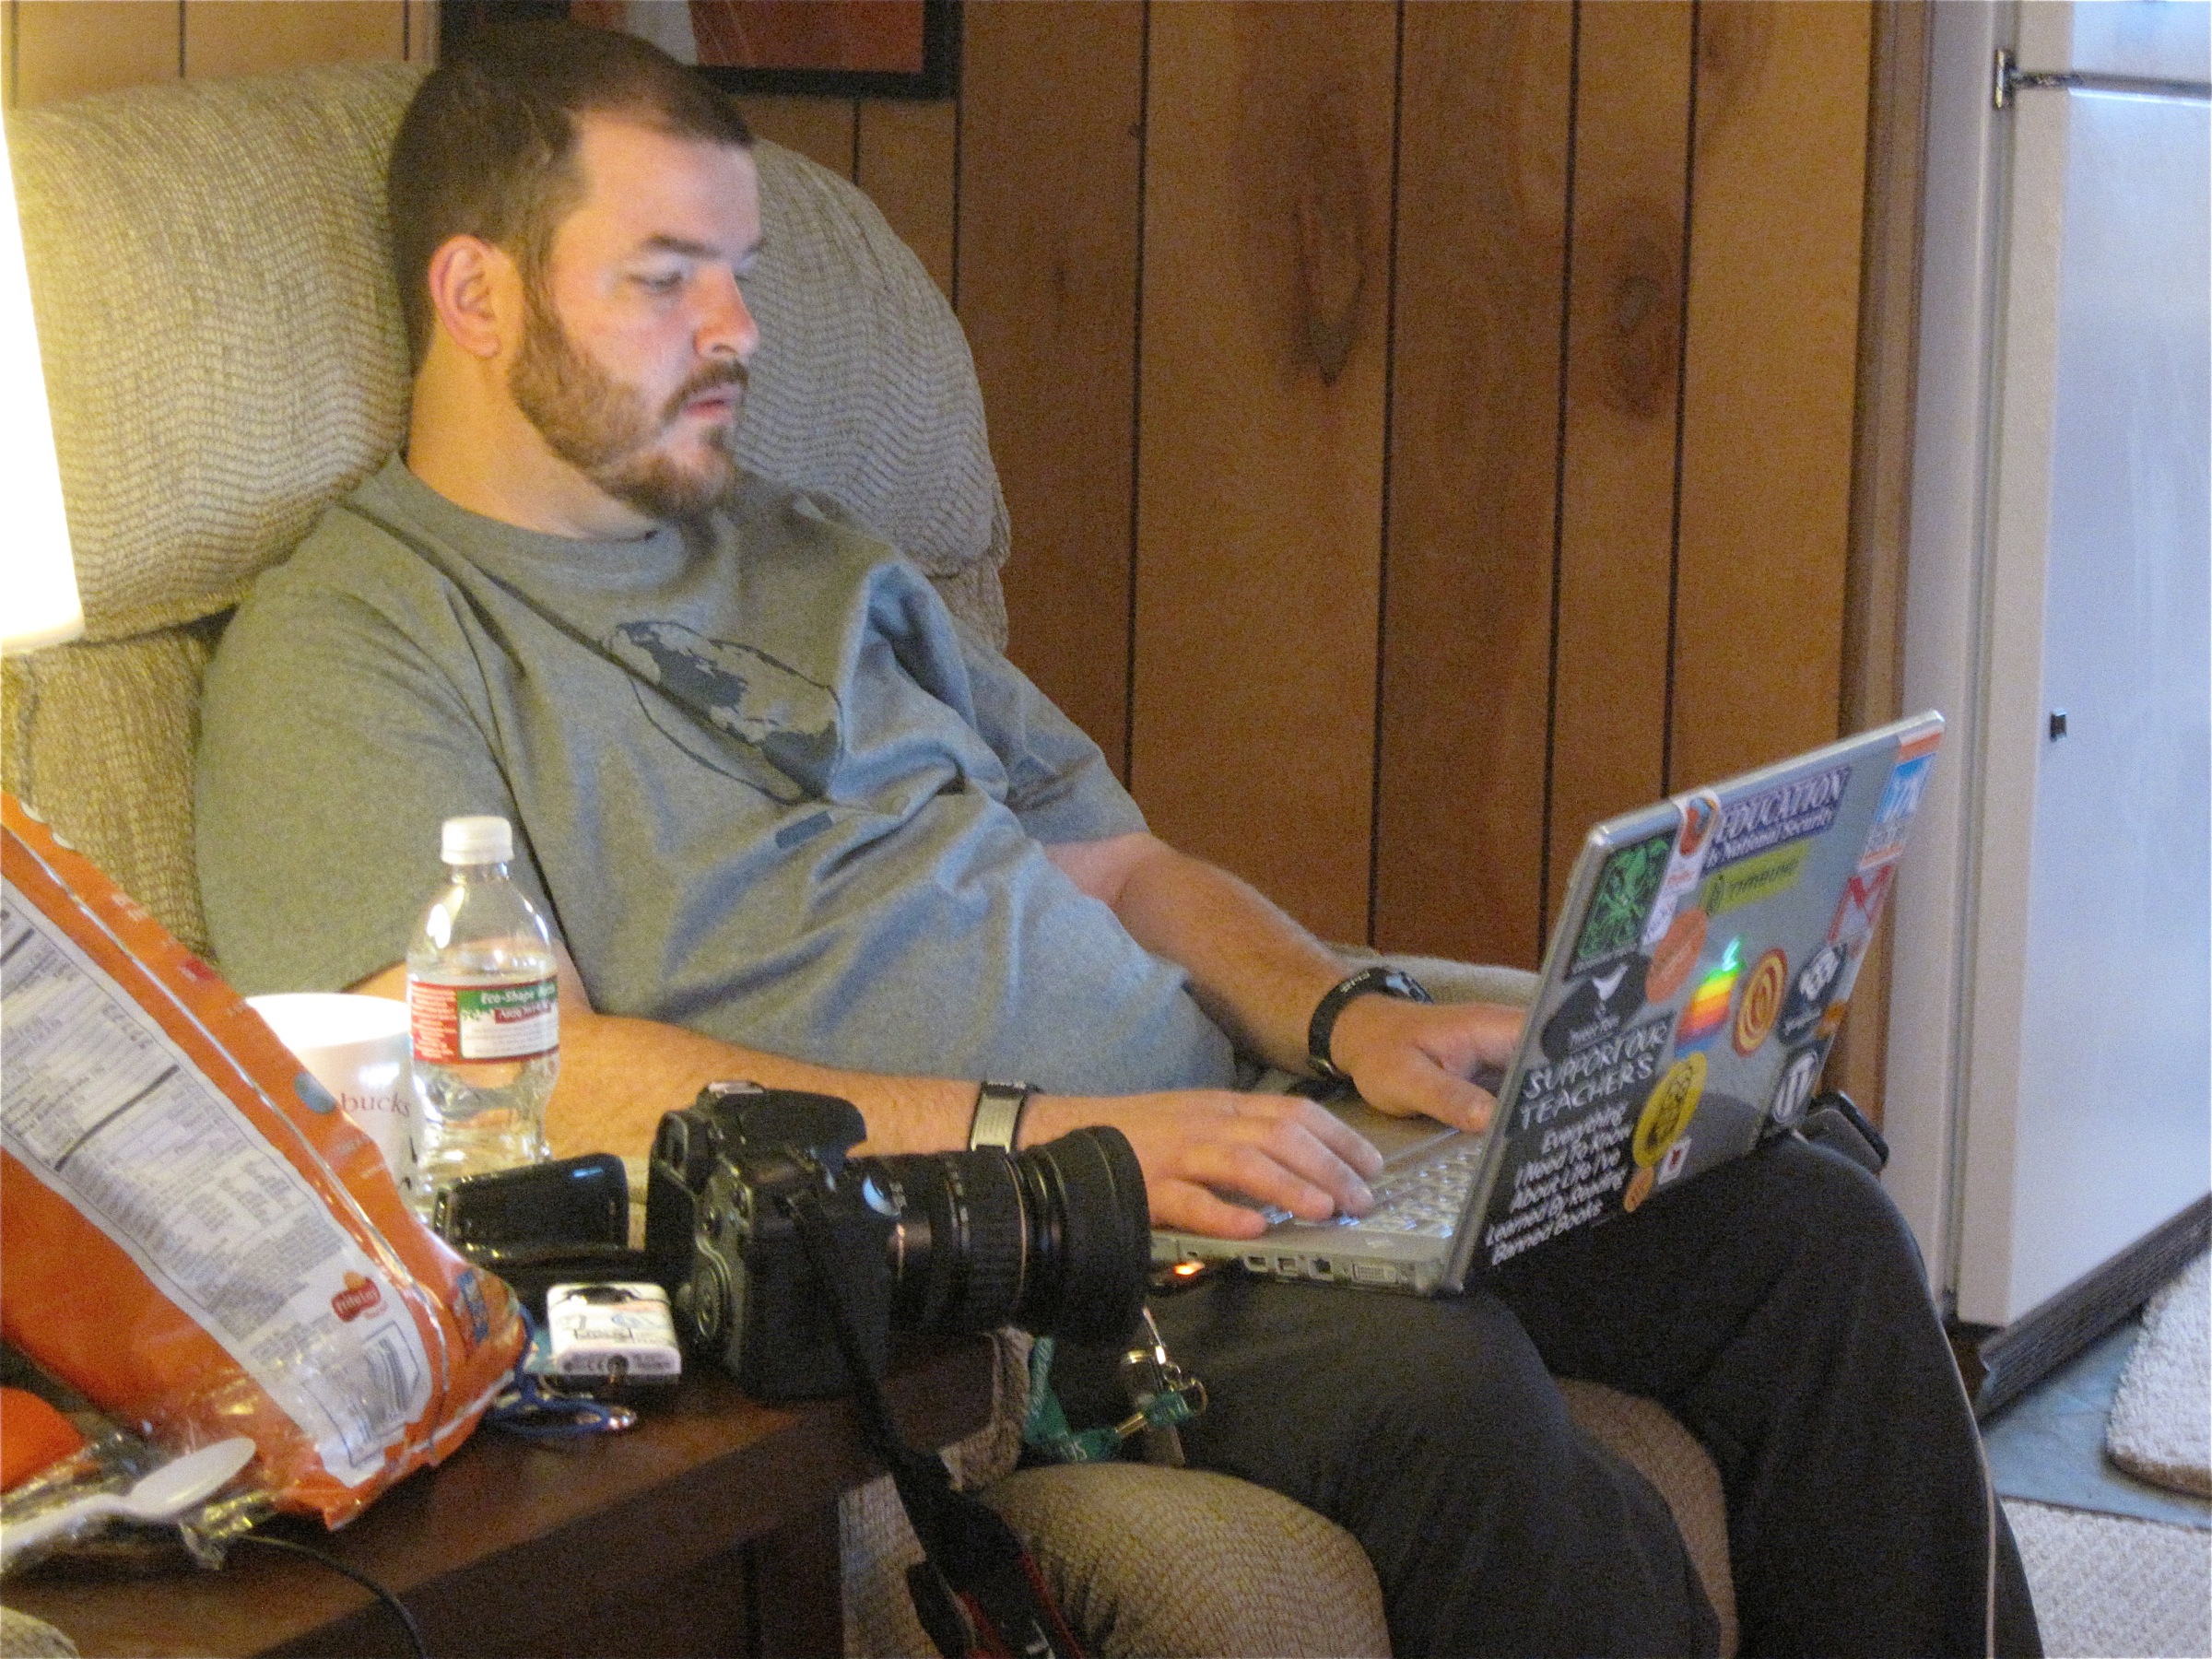
person, nooccar, devonadams, cybersalonaz